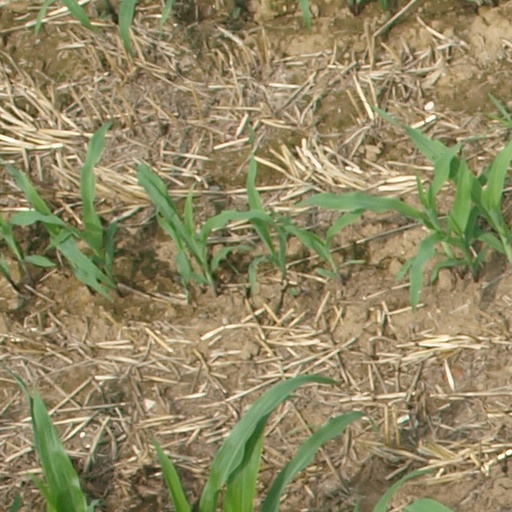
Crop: maize; corn